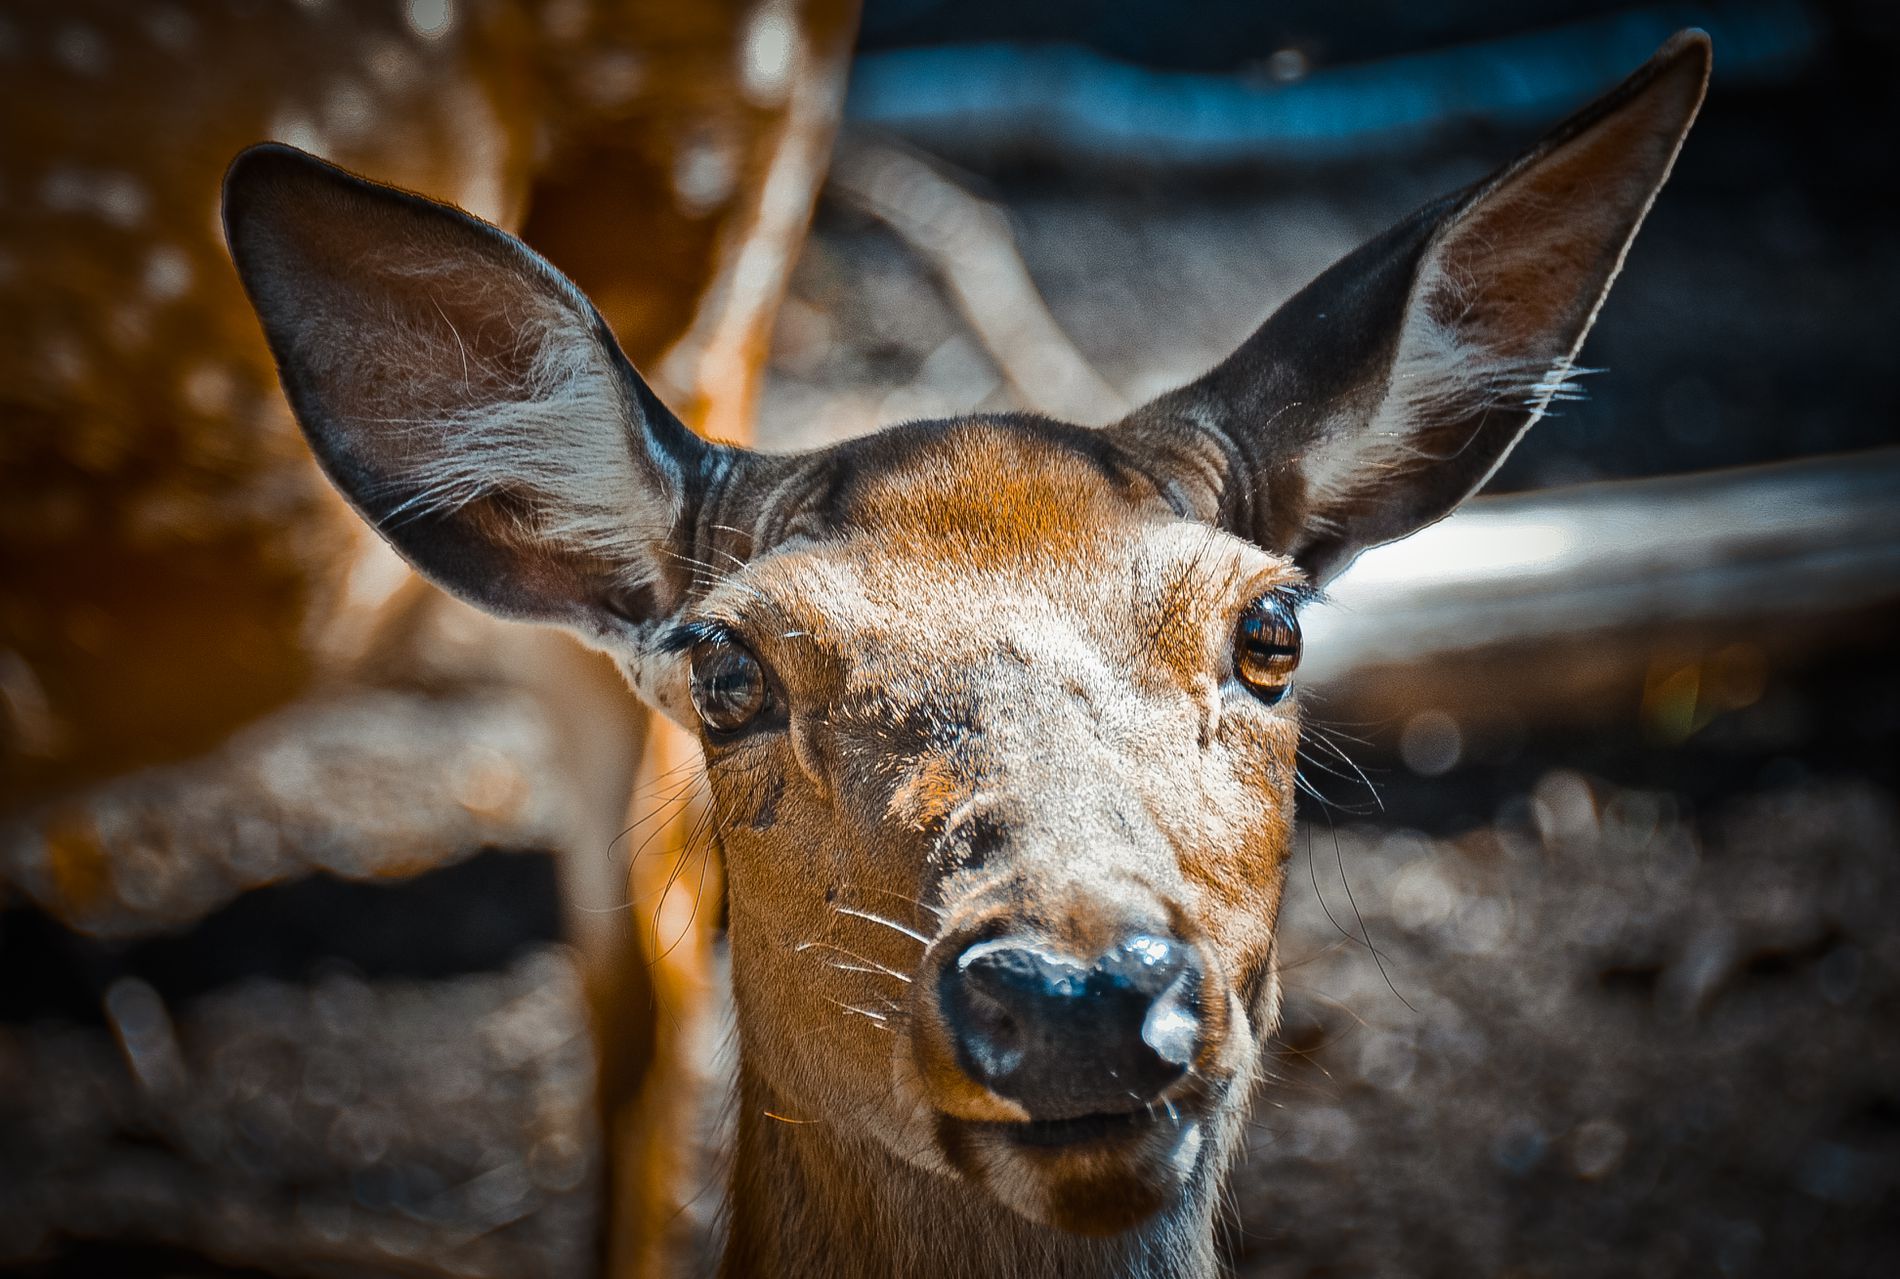
gazelle in the wild
A gazelle looking directly at the camera, ears perked and eyes bright, against a blurry natural background.
The picture shows a beatiful deer up close, staring directly at the camra with a curious and calm look. His big ears are standng up, showing his alertness, and his dark eyes reflekt the light beatifully. His wet black nose and the details of his brown fur apears clearly, highlighting its soft texture. In the blurry backround, a part of another deer can be seen, along with tree trunks and dry soil, indicating a wild natural enviroment. The natural light and shadows create a wonderful contrast between the deer’s details and the backround scene, giving the image a sence of life and peace in the wild.
Labels: Animal, Deer, Mammal, Wildlife, Elk, Kangaroo, Antelope, Impala, Gazelle, Background
Camera: NIKON CORPORATION NIKON D5000
Lens: 18.0-300.0 mm f/3.5-5.6, AF-S DX Nikkor 18-300mm f/3.5-5.6G ED VR
Aperture: F5.6
Exposure: 1/125 sec
ISO: 200
Focal length: 190.0 mm